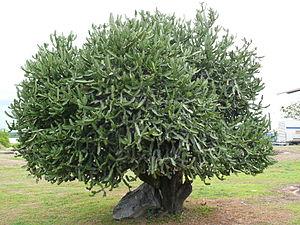
Euphorbia lactea à Kourou en Guyane française.
Kourou est une commune française, située dans le département de la Guyane. Avec 25 189 habitants en 2010, Kourou est la quatrième commune la plus peuplée de ce département d’outre-mer derrière Cayenne, Saint-Laurent-du-Maroni et Matoury.